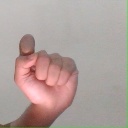
अक्षर: घ